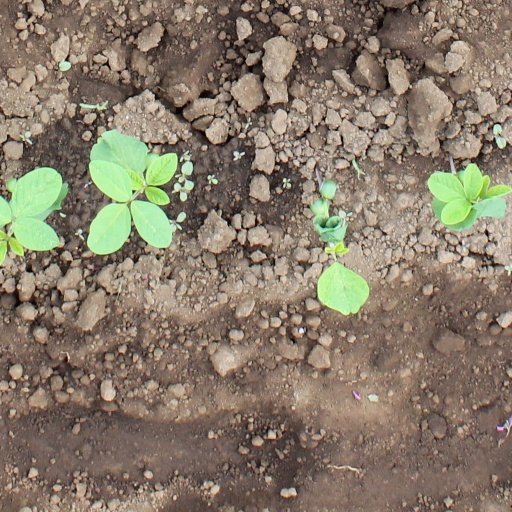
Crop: soybean